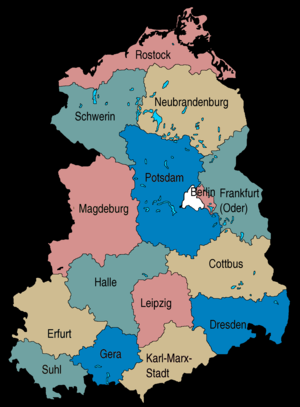
Bezirk (DDR)
DDR's inddeling i Bezirke
Bezirk var fra 1952 til 1990 betegnelsen for DDR's forvaltningsenheder. Disse distrikter skabtes ifølge en forvaltningsreform og havde samme opgaver som de opløste forbundslande. I begyndelsen fandtes der 14 Bezirke, og efter 1961 fik Østberlin tilsvarende opgaver som de andre Bezirke.